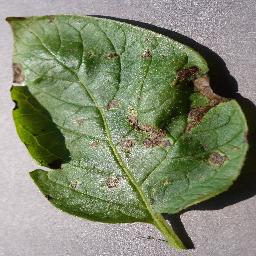
Etiqueta: Tizon_Temprano